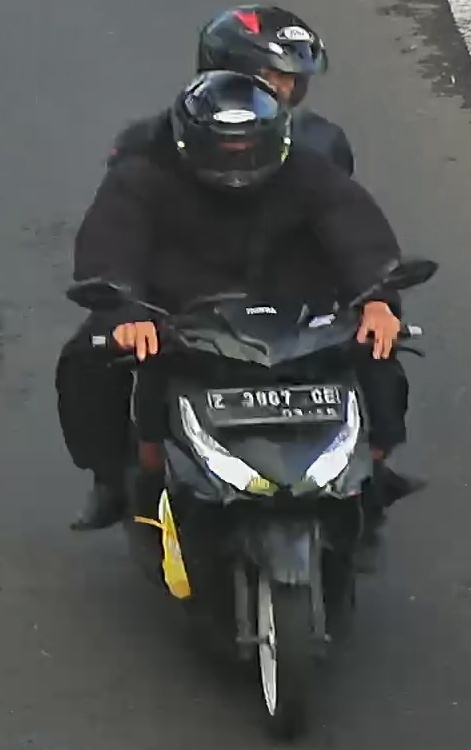
person-with-helmet: 2
person-without-helmet: 0